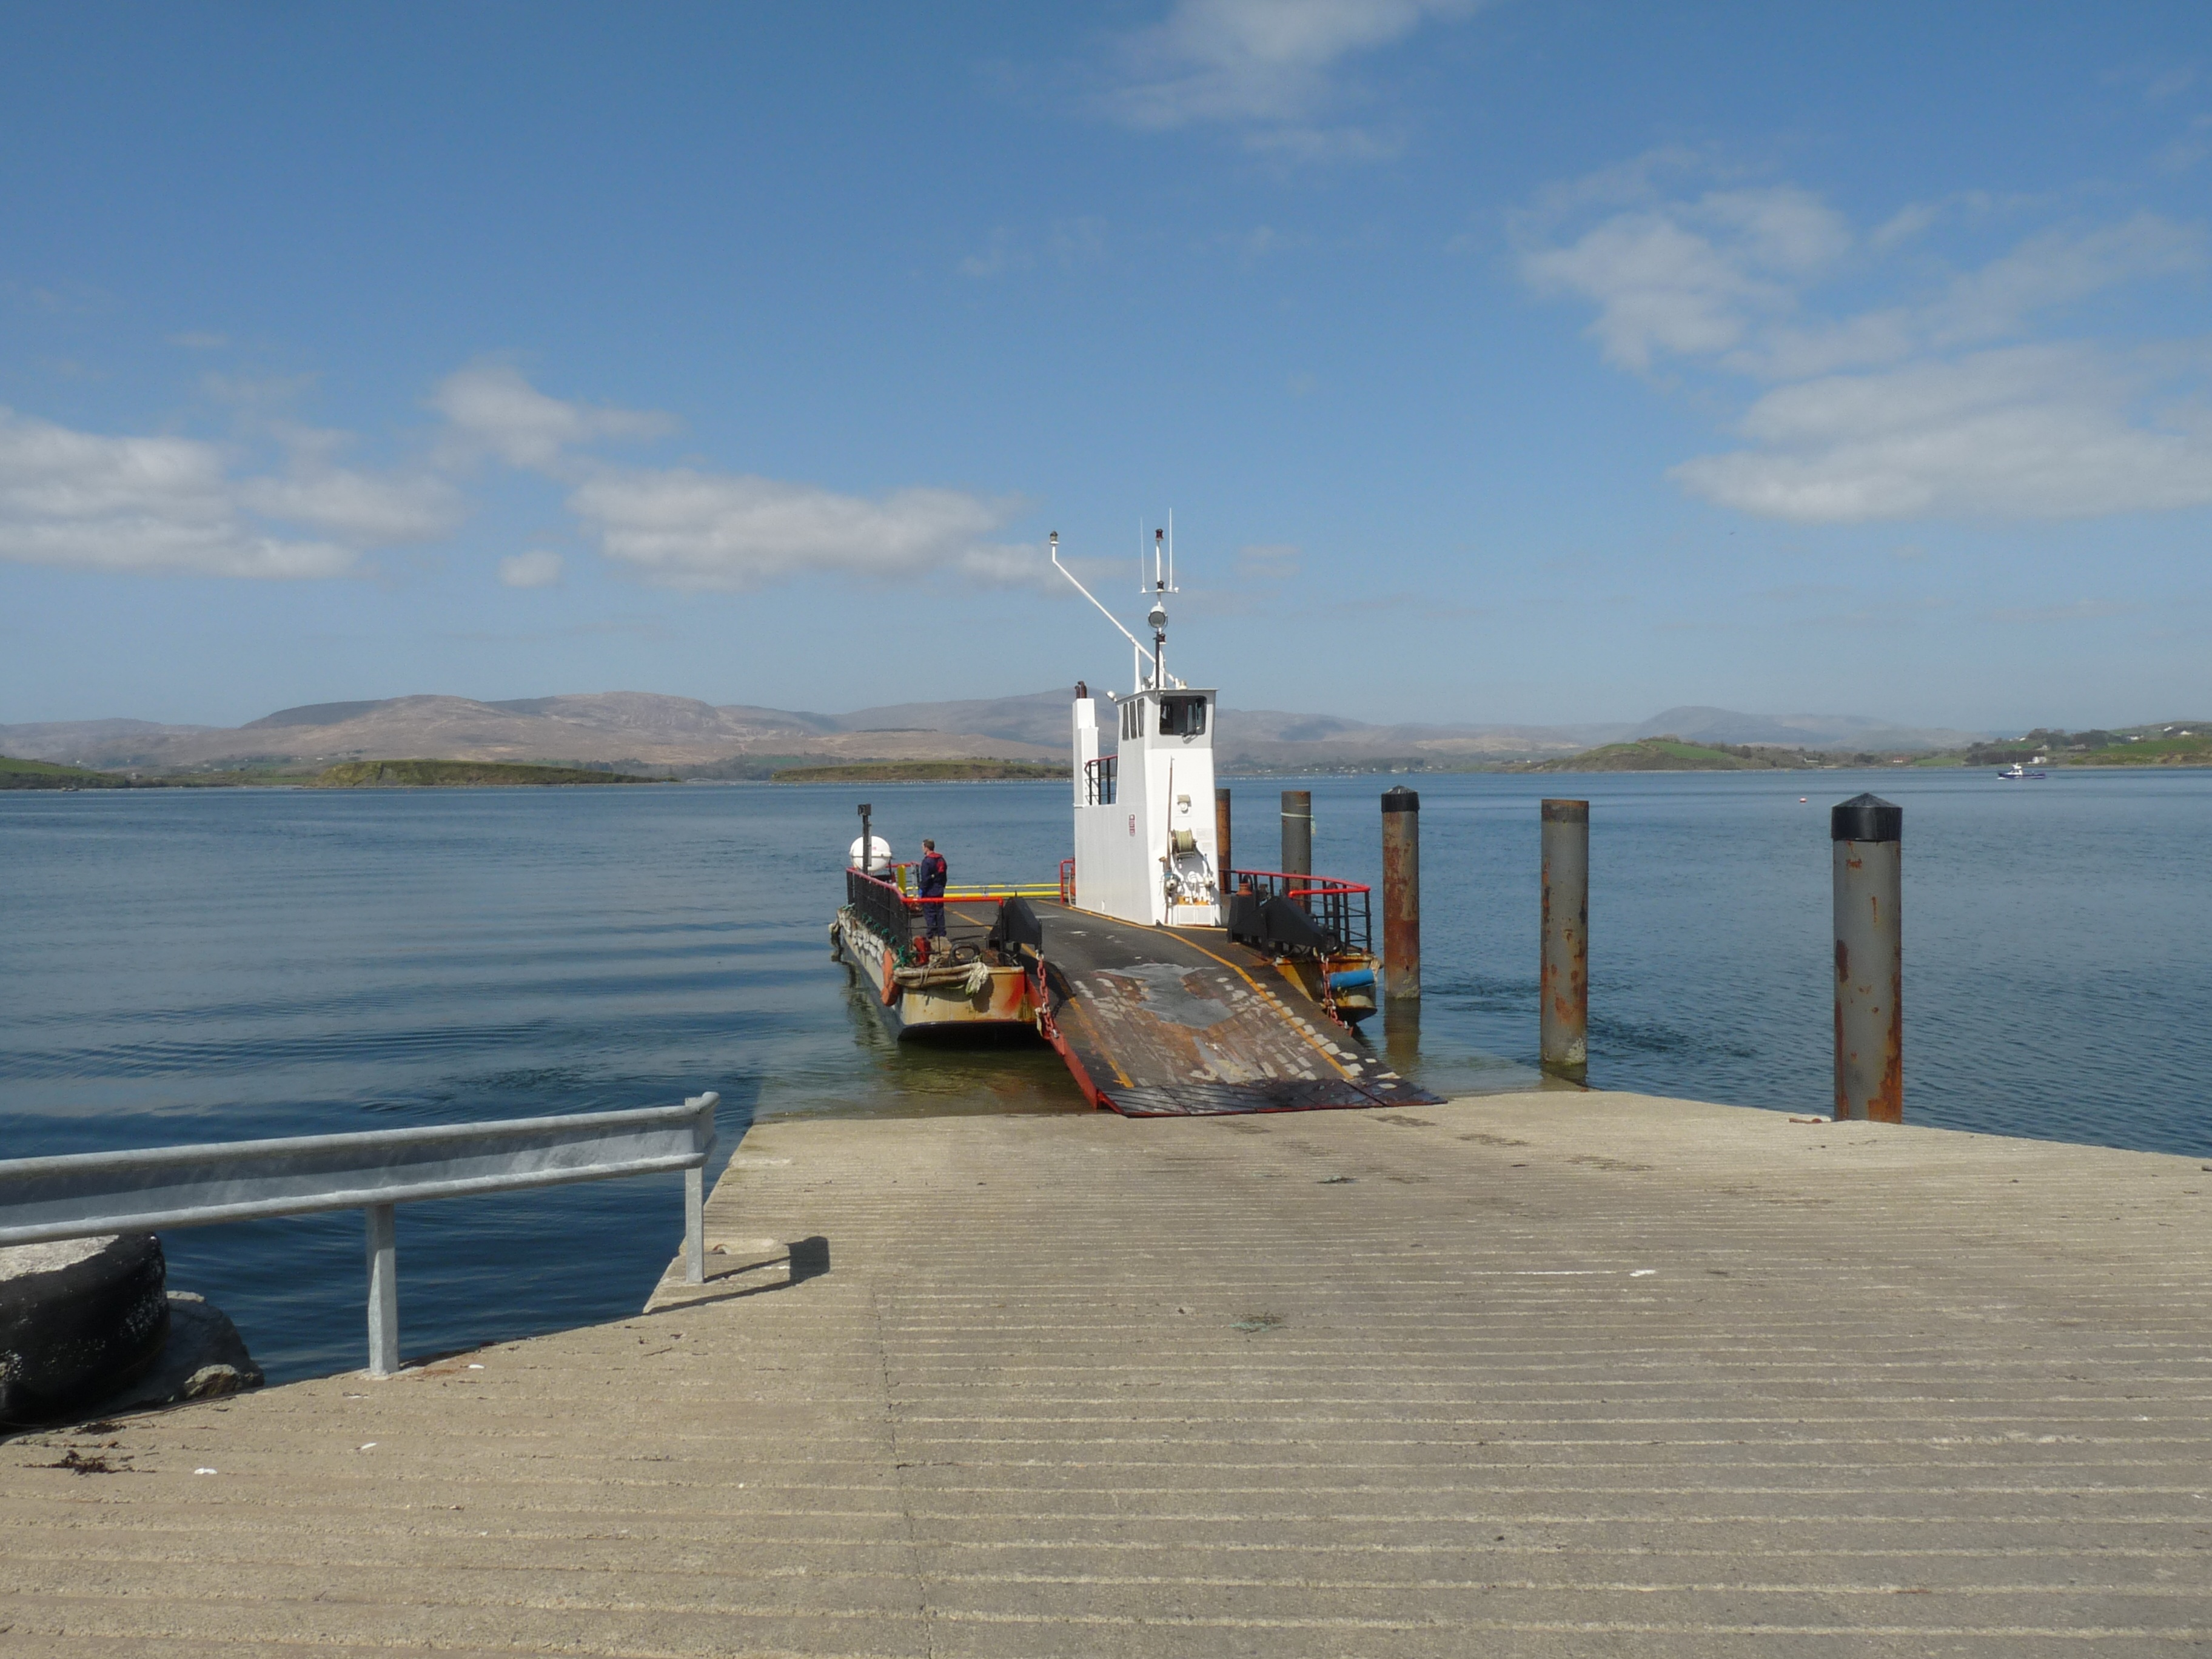
beach, sea, coast, ocean, dock, sky, boat, shore, pier, ship, vacation, vehicle, tower, bay, harbor, ferry, clouds, ireland, channel, watercraft, breakwater